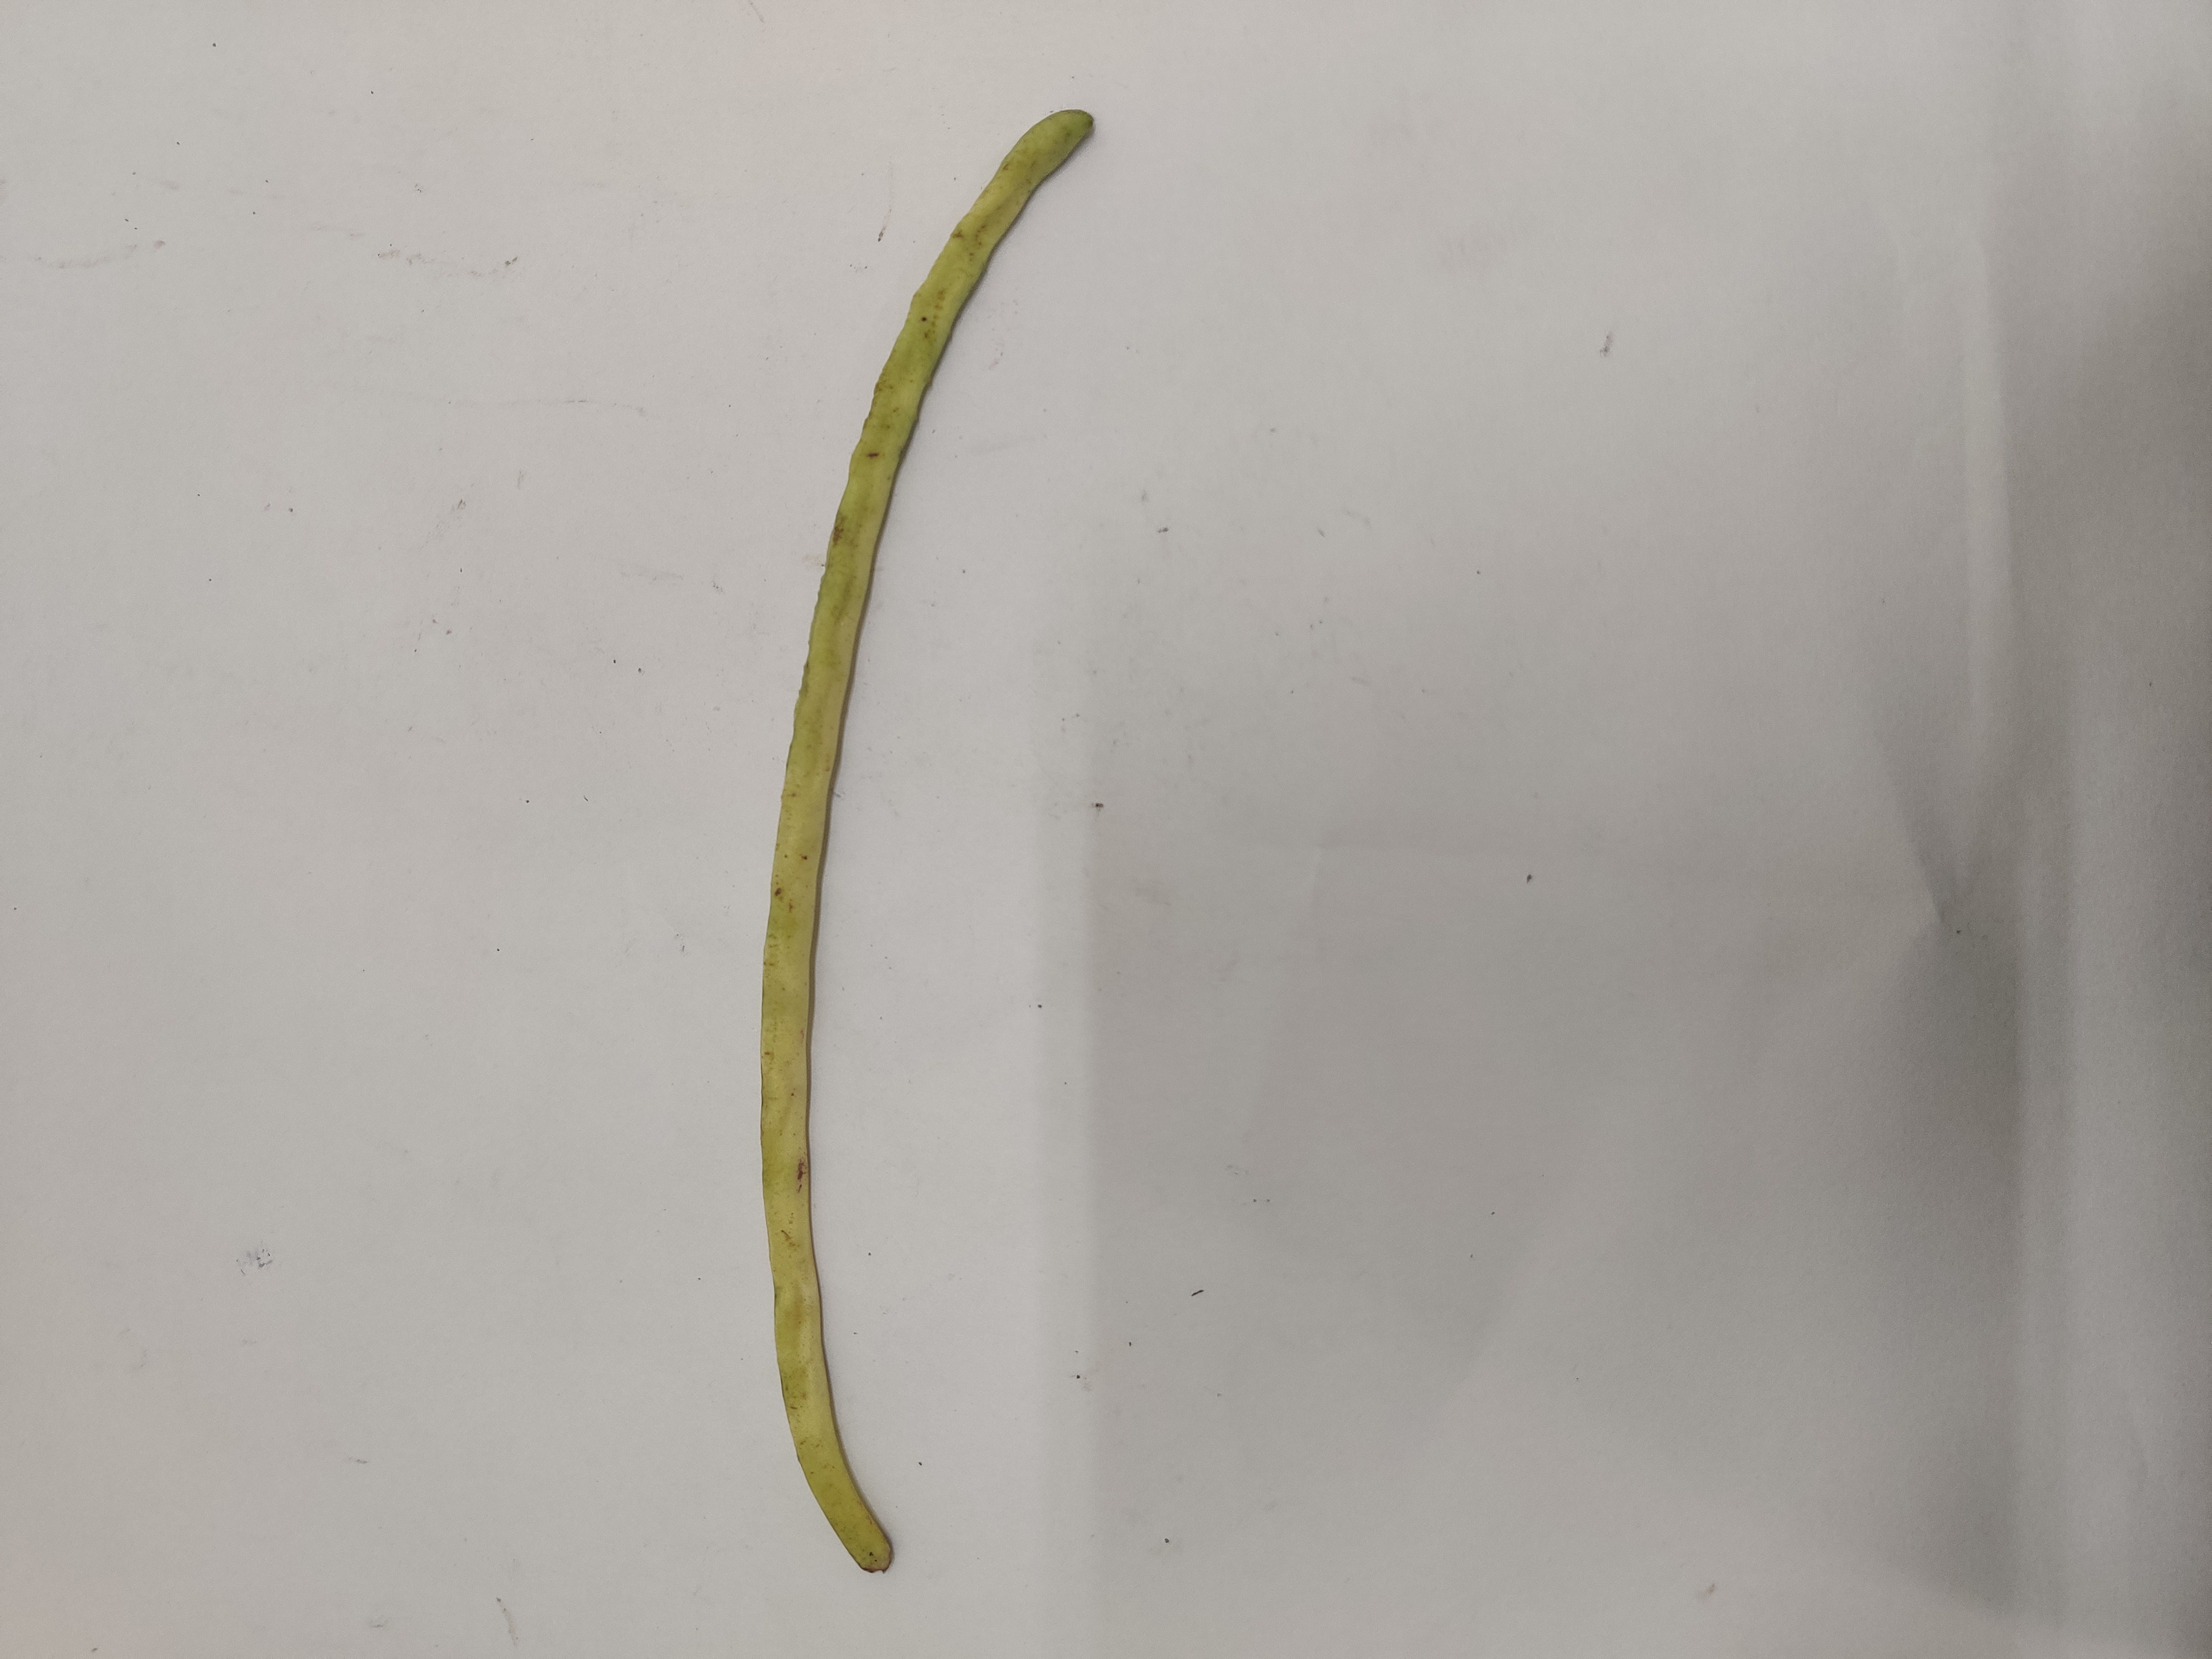
Crop: Cowpea
Condition: Severely Damaged